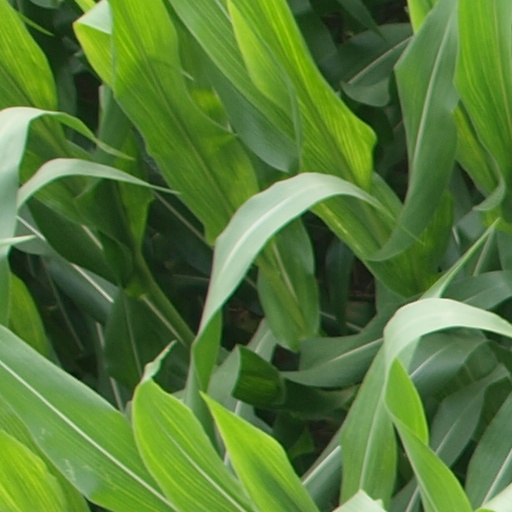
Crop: maize; corn